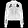
Label: Coat